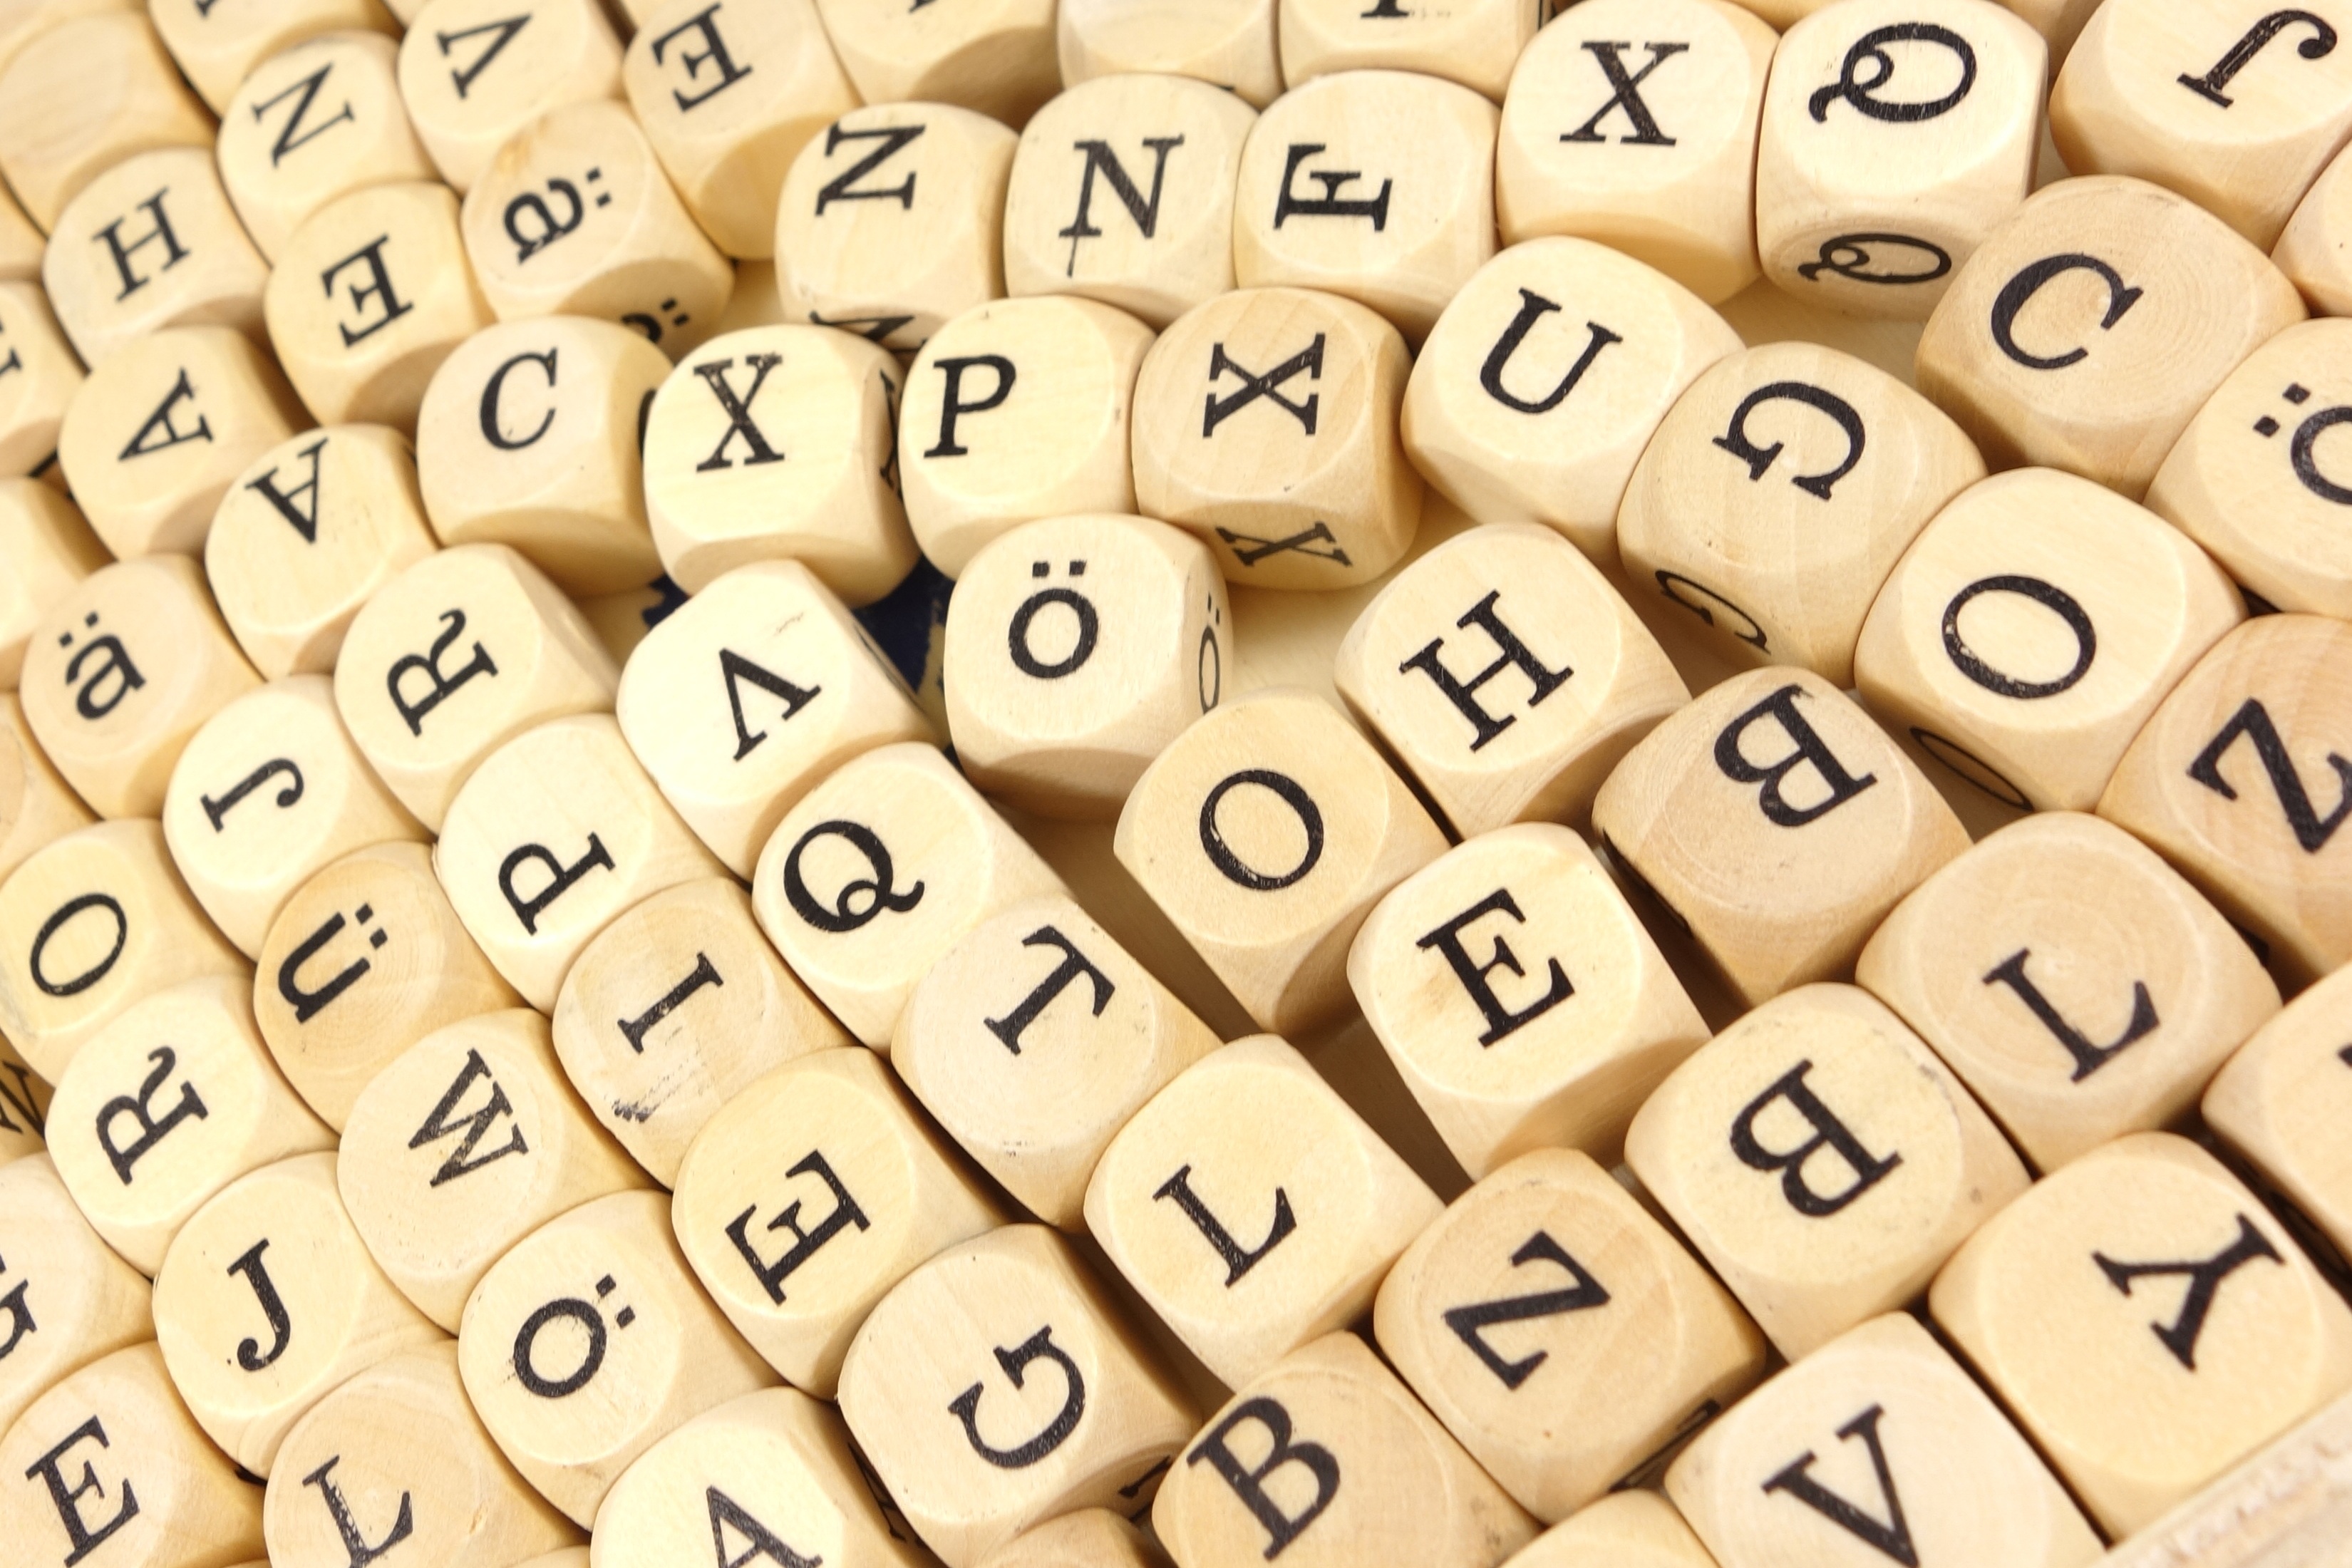
play, number, close up, font, caffeine, text, toys, letters, cube, entertainment, abc, aesthetics, computer keyboard, pay, alphabet soup, office equipment, wood cube